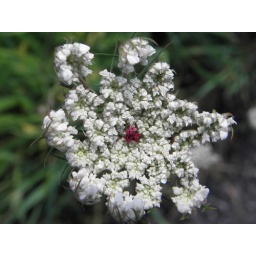
&lt;i&gt;&lt;b&gt;With the lovely red flower in the middle&lt;/b&gt;&lt;/i&gt;